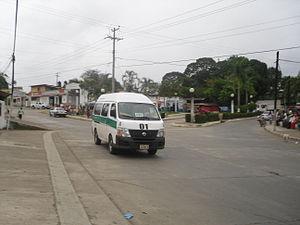
Juárez est une municipalité du Chiapas, au Mexique. Elle couvre une superficie de 161,5 km² et compte 21 222 habitants en 2015.